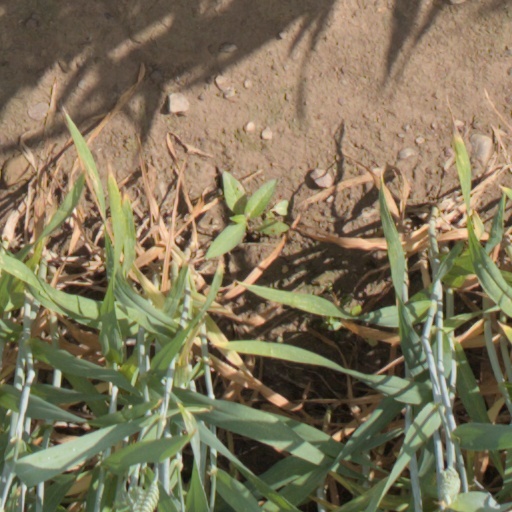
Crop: wheat